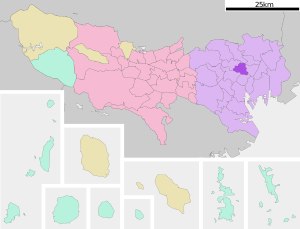
Bunkyou
Bunkyous beliggenhed i Tokyo
Bunkyou er et af Tokyos 23 specielle bydistrikter. Med en central beliggenhed mellem Tokyos bydistrikter er Bunkyou centrum for beboelse og uddannelse. Fra begyndelsen af Meiji-perioden har der boet folk som litteraten Natsume Sōseki, videnskabsmænd og politikere. Bunkyou er hjemsted for Tokyo Dome, Kodokan og University of Tokyo.